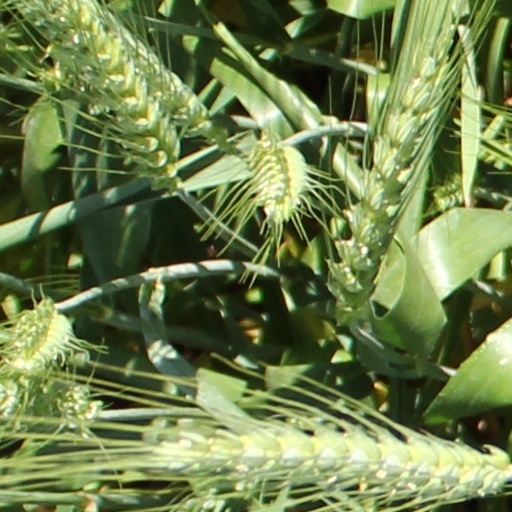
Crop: wheat